Dilema (film)

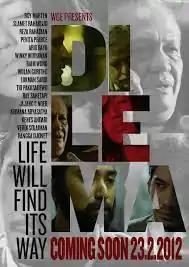
poster film

Dilema is an Indonesian drama film released on 23 February 2012, and produced by Wulan Guritno and Adilla Dimitri. The film stars Tio Pakusadewo, Wulan Guritno, Lukman Sardi, Abimana Aryasatya, Ario Bayu, Slamet Rahardjo, Baim Wong, Pevita Pearce, Winky Wiryawan, and Jajang C. Noer. "Dilema" also premiered in the Australia and unfortunately, the film received a failure in the number of spectators in Indonesia, totally 30.000.